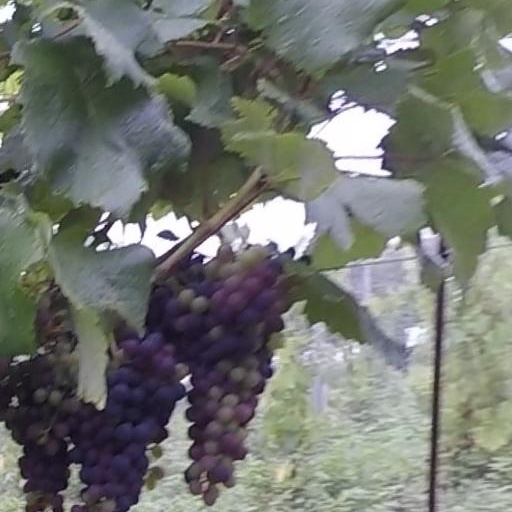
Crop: grape